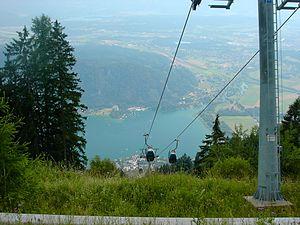
La Gerlitzen est une montagne ainsi qu'une station de ski de taille moyenne - grande, situées au nord-est de Treffen dans le centre du Land de Carinthie en Autriche.